Spite house

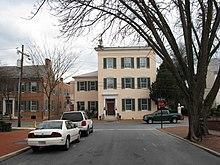
The Tyler Spite House in Frederick, Maryland. It is located at the southern terminus of Record Street.

In 1806, Thomas McCobb, heir to his father's land and shipbuilding business, returned home to Phippsburg, Maine, from sea to discover that his stepmother had inherited the family "Mansion in the Wilderness". Upset about his loss, McCobb built a house directly across from the McCobb mansion to spite his stepmother. The National Park Service's Historic American Buildings Survey photographed and documented the 1925 move of the "McCobb Spite House" by barge from Phippsburg to Deadman's Point in Rockport, Maine.